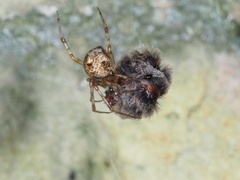
Species: Parasteatoda_tepidariorum